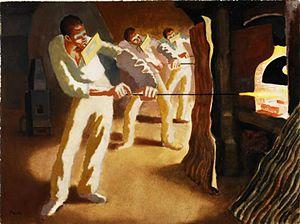
Mervyn Laurence Peake est un illustrateur, poète et écrivain anglais. Ami de Dylan Thomas et Graham Greene, il est surtout connu pour sa trilogie de Gormenghast, qui l'a fait comparer à Charles Dickens et J. R. R. Tolkien. Son influence est importante sur la fantasy anglo-saxonne.